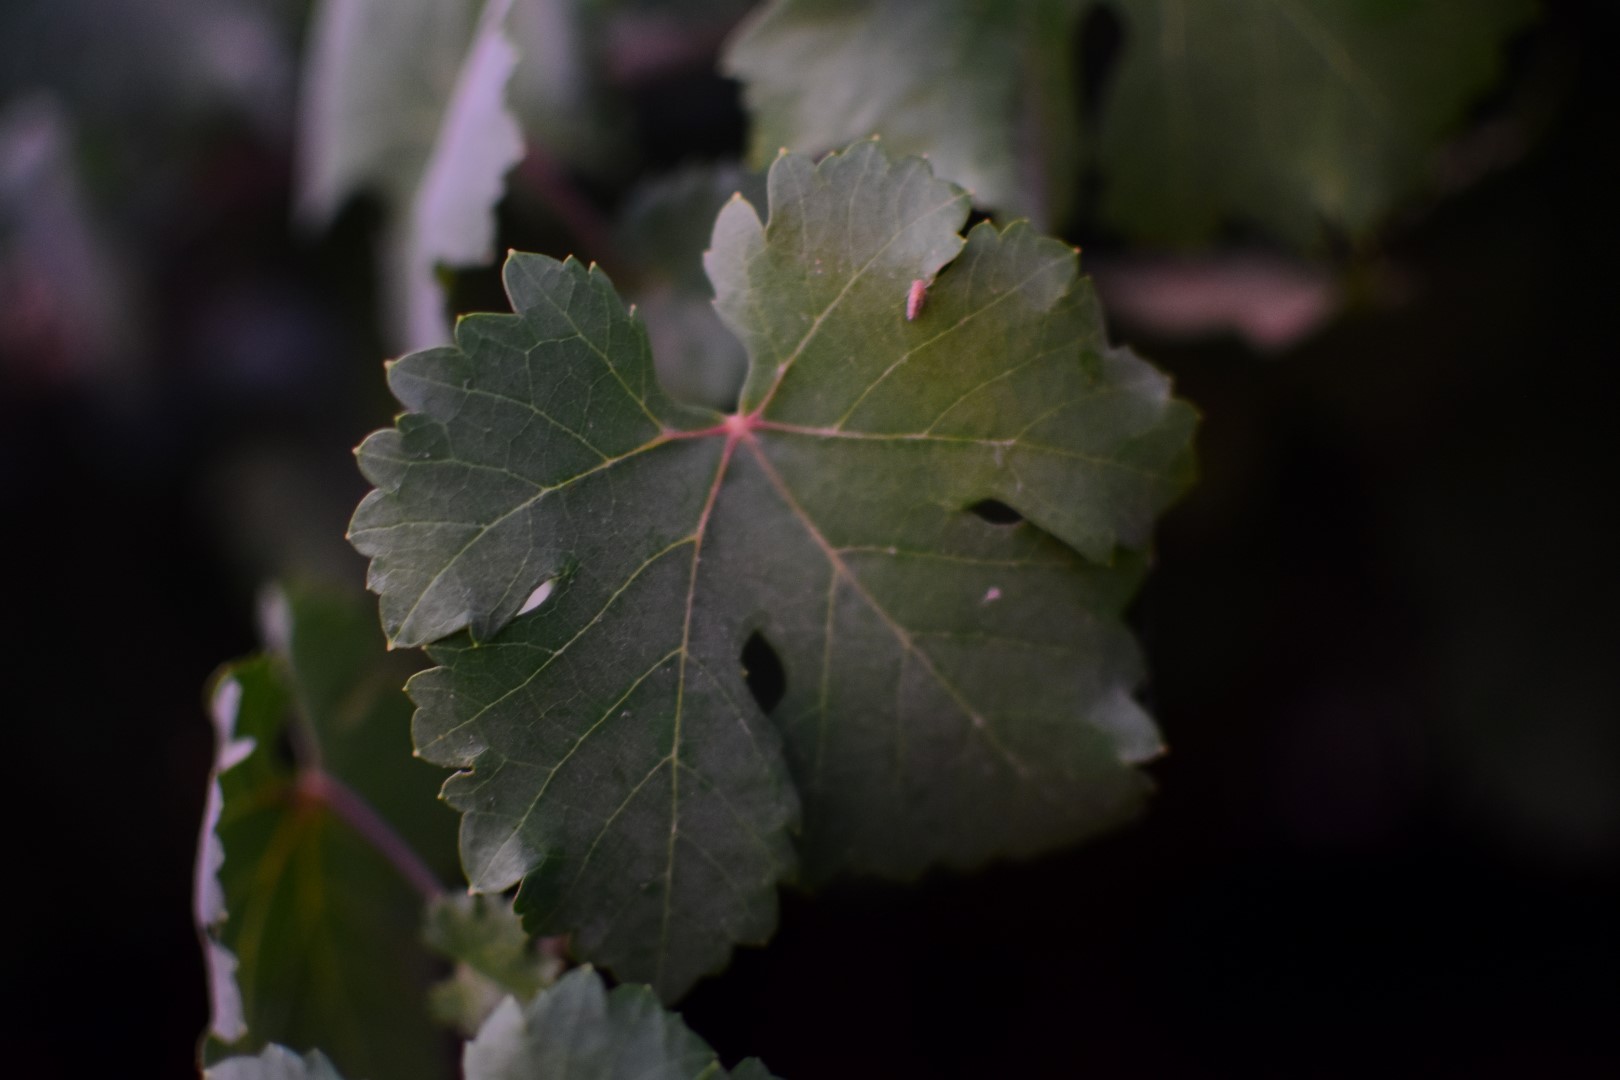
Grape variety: Aswud Balad